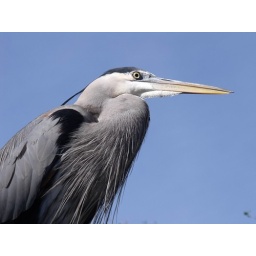
the great blue heron looks absolutely stunning against the glorious blue sky